Batesville Commercial Historic District

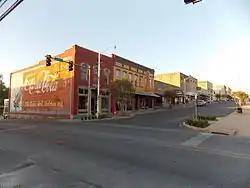

The Batesville Commercial Historic District encompasses about four city blocks of the historic downtown of Batesville, Arkansas. This area's current appearance is largely the result of development between about 1880 and the 1940s, although it includes a portion of Arkansas' oldest platted Main Street, dating to 1821. When originally listed on the National Register of Historic Places in 1982, the district included 25 historic properties on two blocks of Main Street, on either side of Central Avenue, as well as a few properties on Central. In 1990 the size of the district was more than doubled, adding two more city blocks on Main Street and 36 buildings. Most of the buildings are brick and masonry commercial structures, two stories in height, with party walls joining them at the sides.